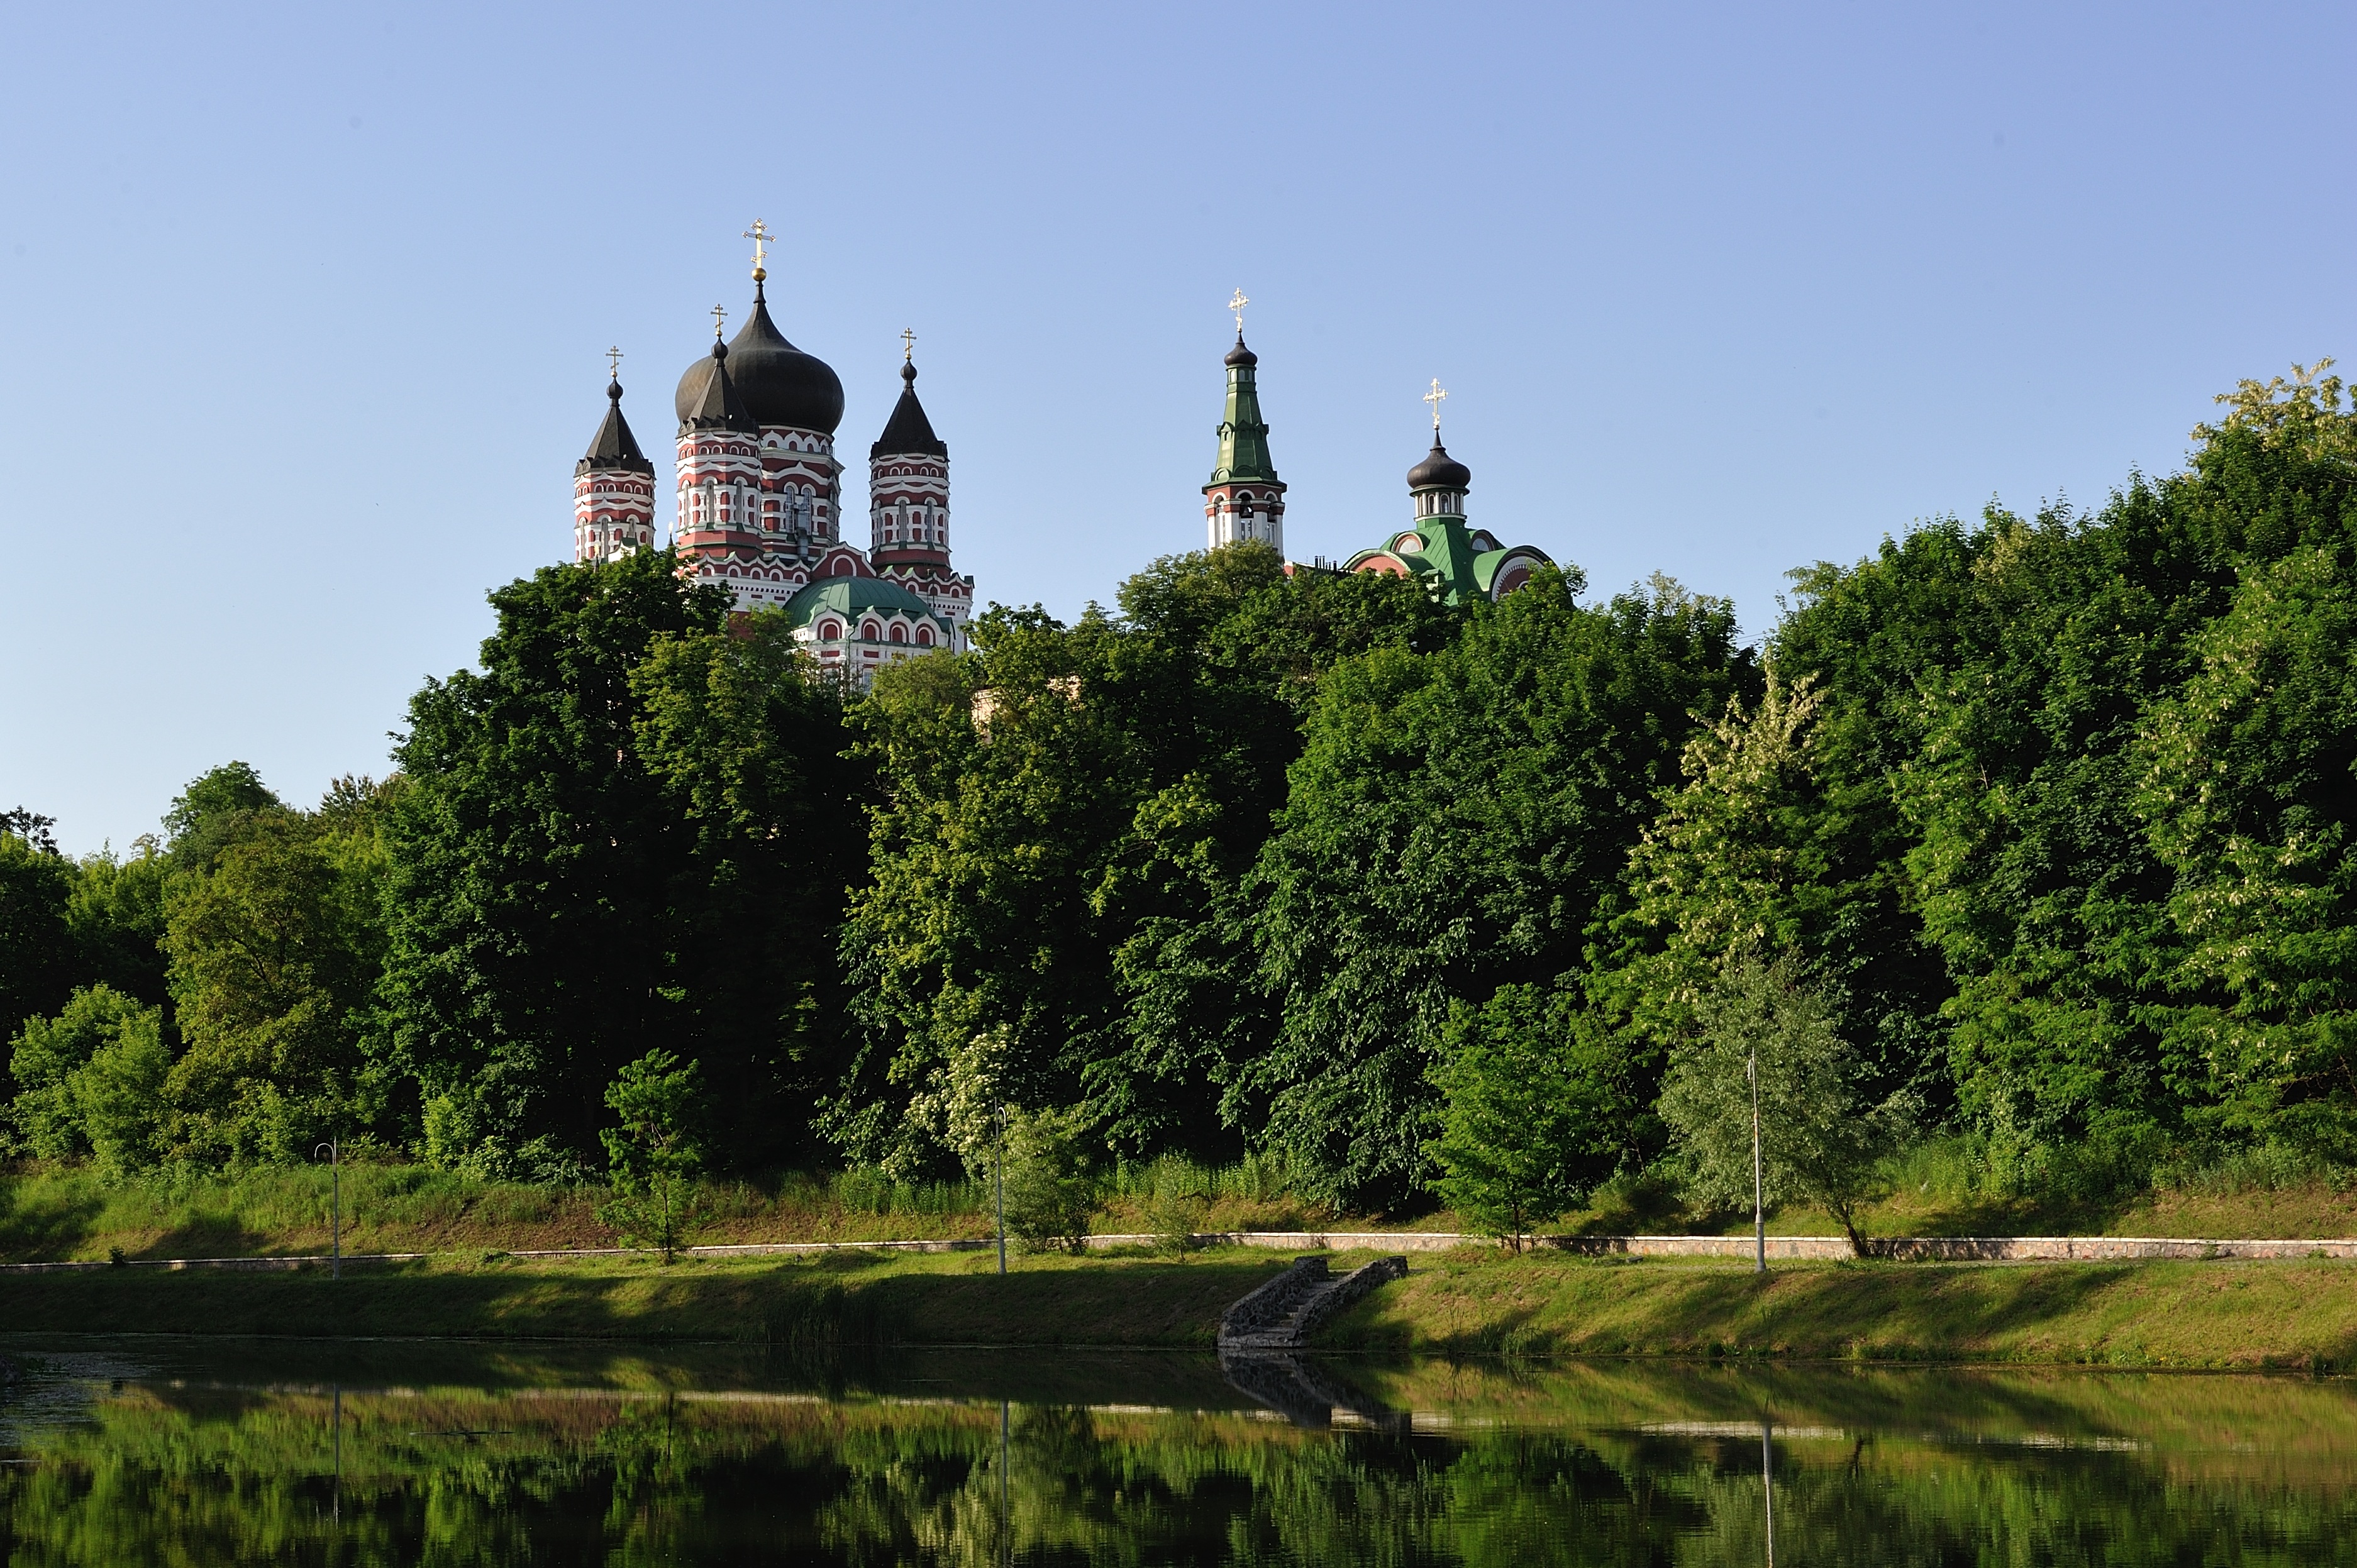
hill, chateau, photo, tower, castle, thank you, delete, rural area